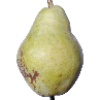
Label: Pear Williams 1